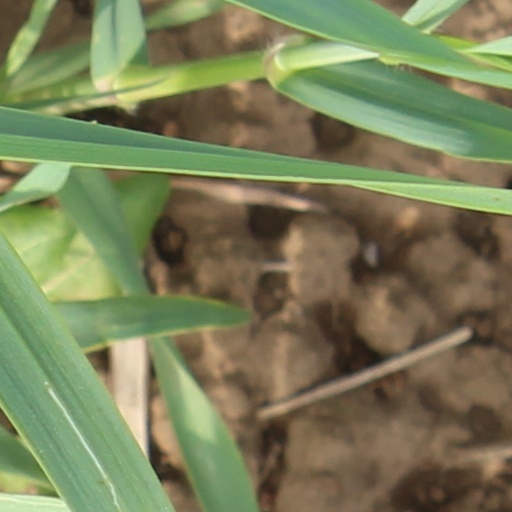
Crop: wheat